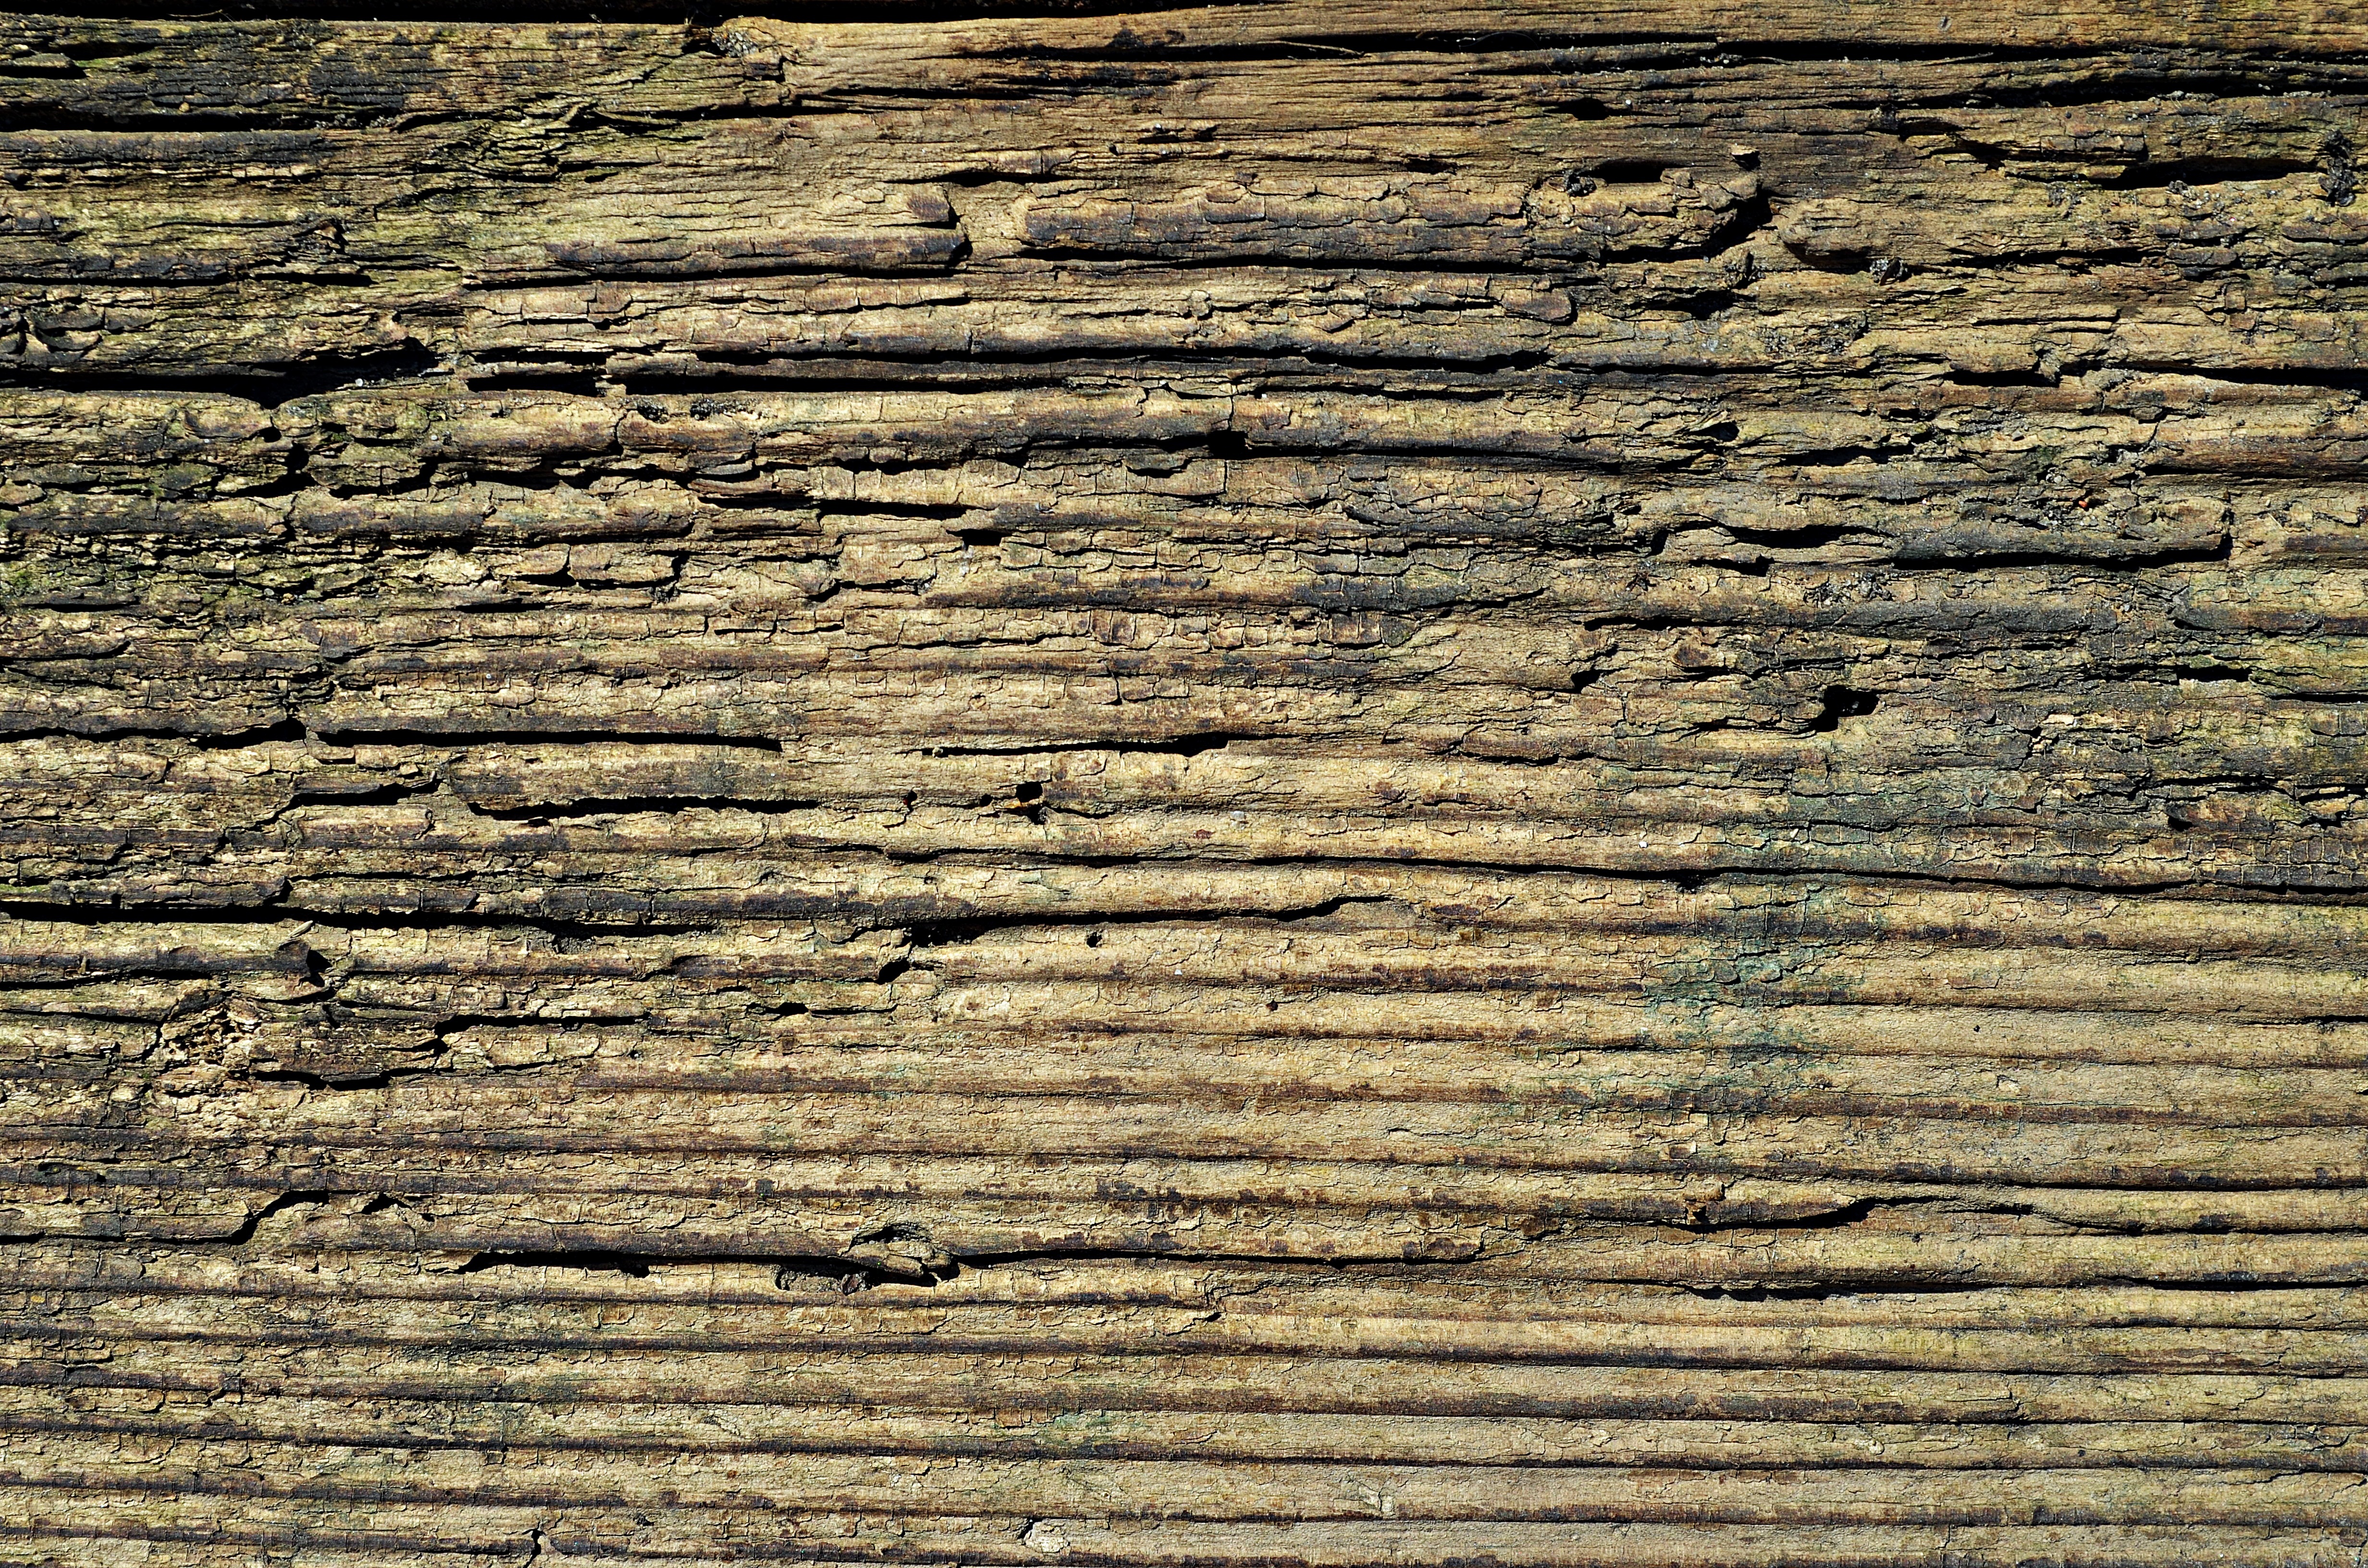
tree, nature, forest, rock, board, wood, texture, floor, trunk, old, wall, clear, natural, brown, soil, stone wall, closeup, brick, material, background, jars, hardwood, boards, wooden, wallpaper, wallpapers, cracks, floors, the background, flooring, sawn timber, the structure of the, wood flooring, wood texture, wooden planks, wood floors, background boards, paneling, jars trunk